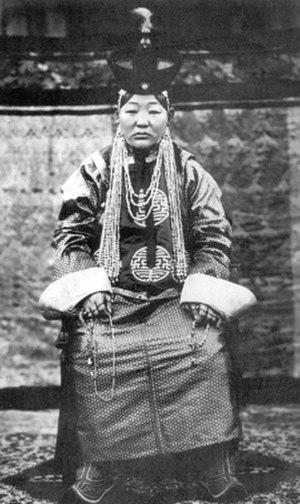
Le Bogdo Khan est à la fois un Bogdo Gegen, qui désigne l'une des trois fonctions suprêmes du lamaïsme, à côté du Dalaï-Lama et du Tashi-Lama et un Khagan. Bogd Khan est l'un des derniers personnages à avoir assuré cette fonction, né en 1869 et mort en 1924, est également appelé Khoutouktou. Il fut par intermittence gouverneur de la Mongolie-Extérieure entre la fin de la dynastie Qing en 1911 et sa mort en 1924, à la déclaration de la République populaire mongole. Sous son règne est appliquée la loi dite Khalkha-djirom, créée au début du XVIIᵉ siècle et appliquée au territoire des Khalkhas, c'est-à-dire la Mongolie du Nord ou Mongolie-Extérieure. Jamtsarano en a fait diverses copies. Il a le double titre de khagan, et de bogdo gegen, plus haut titre religieux du bouddhisme tibétain en Mongolie-Extérieure.
Tsendiin Dondogdulam était la Khatan de la Mongolie autonome, épouse de Bogdo Khan. En tant qu'Ekh Dagina, elle a été considérée comme une manifestation de la Bodhisattva Tara blanche.